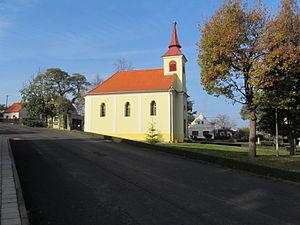
Čeradice est une commune du district de Louny, dans la région d'Ústí nad Labem, en République tchèque. Sa population s'élevait à 302 habitants en 2018.